Jaunpur City railway station

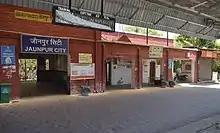
Jaunpur City Platform 1

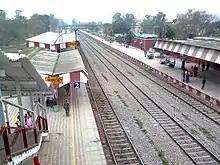
Aerial View of City Station from Overpass

There are three platforms at this station. Station code is JOP. About 36 trains halt at this station. Jaunpur City Station (JOP) is well connected with Chandigarh, Jammu, Jaipur, Ahemadabad, Delhi, Howrah, Indore, Bhopal, Guwahati, Patna, Lucknow, Agra, Jhansi, Kanpur and Kamakhya.